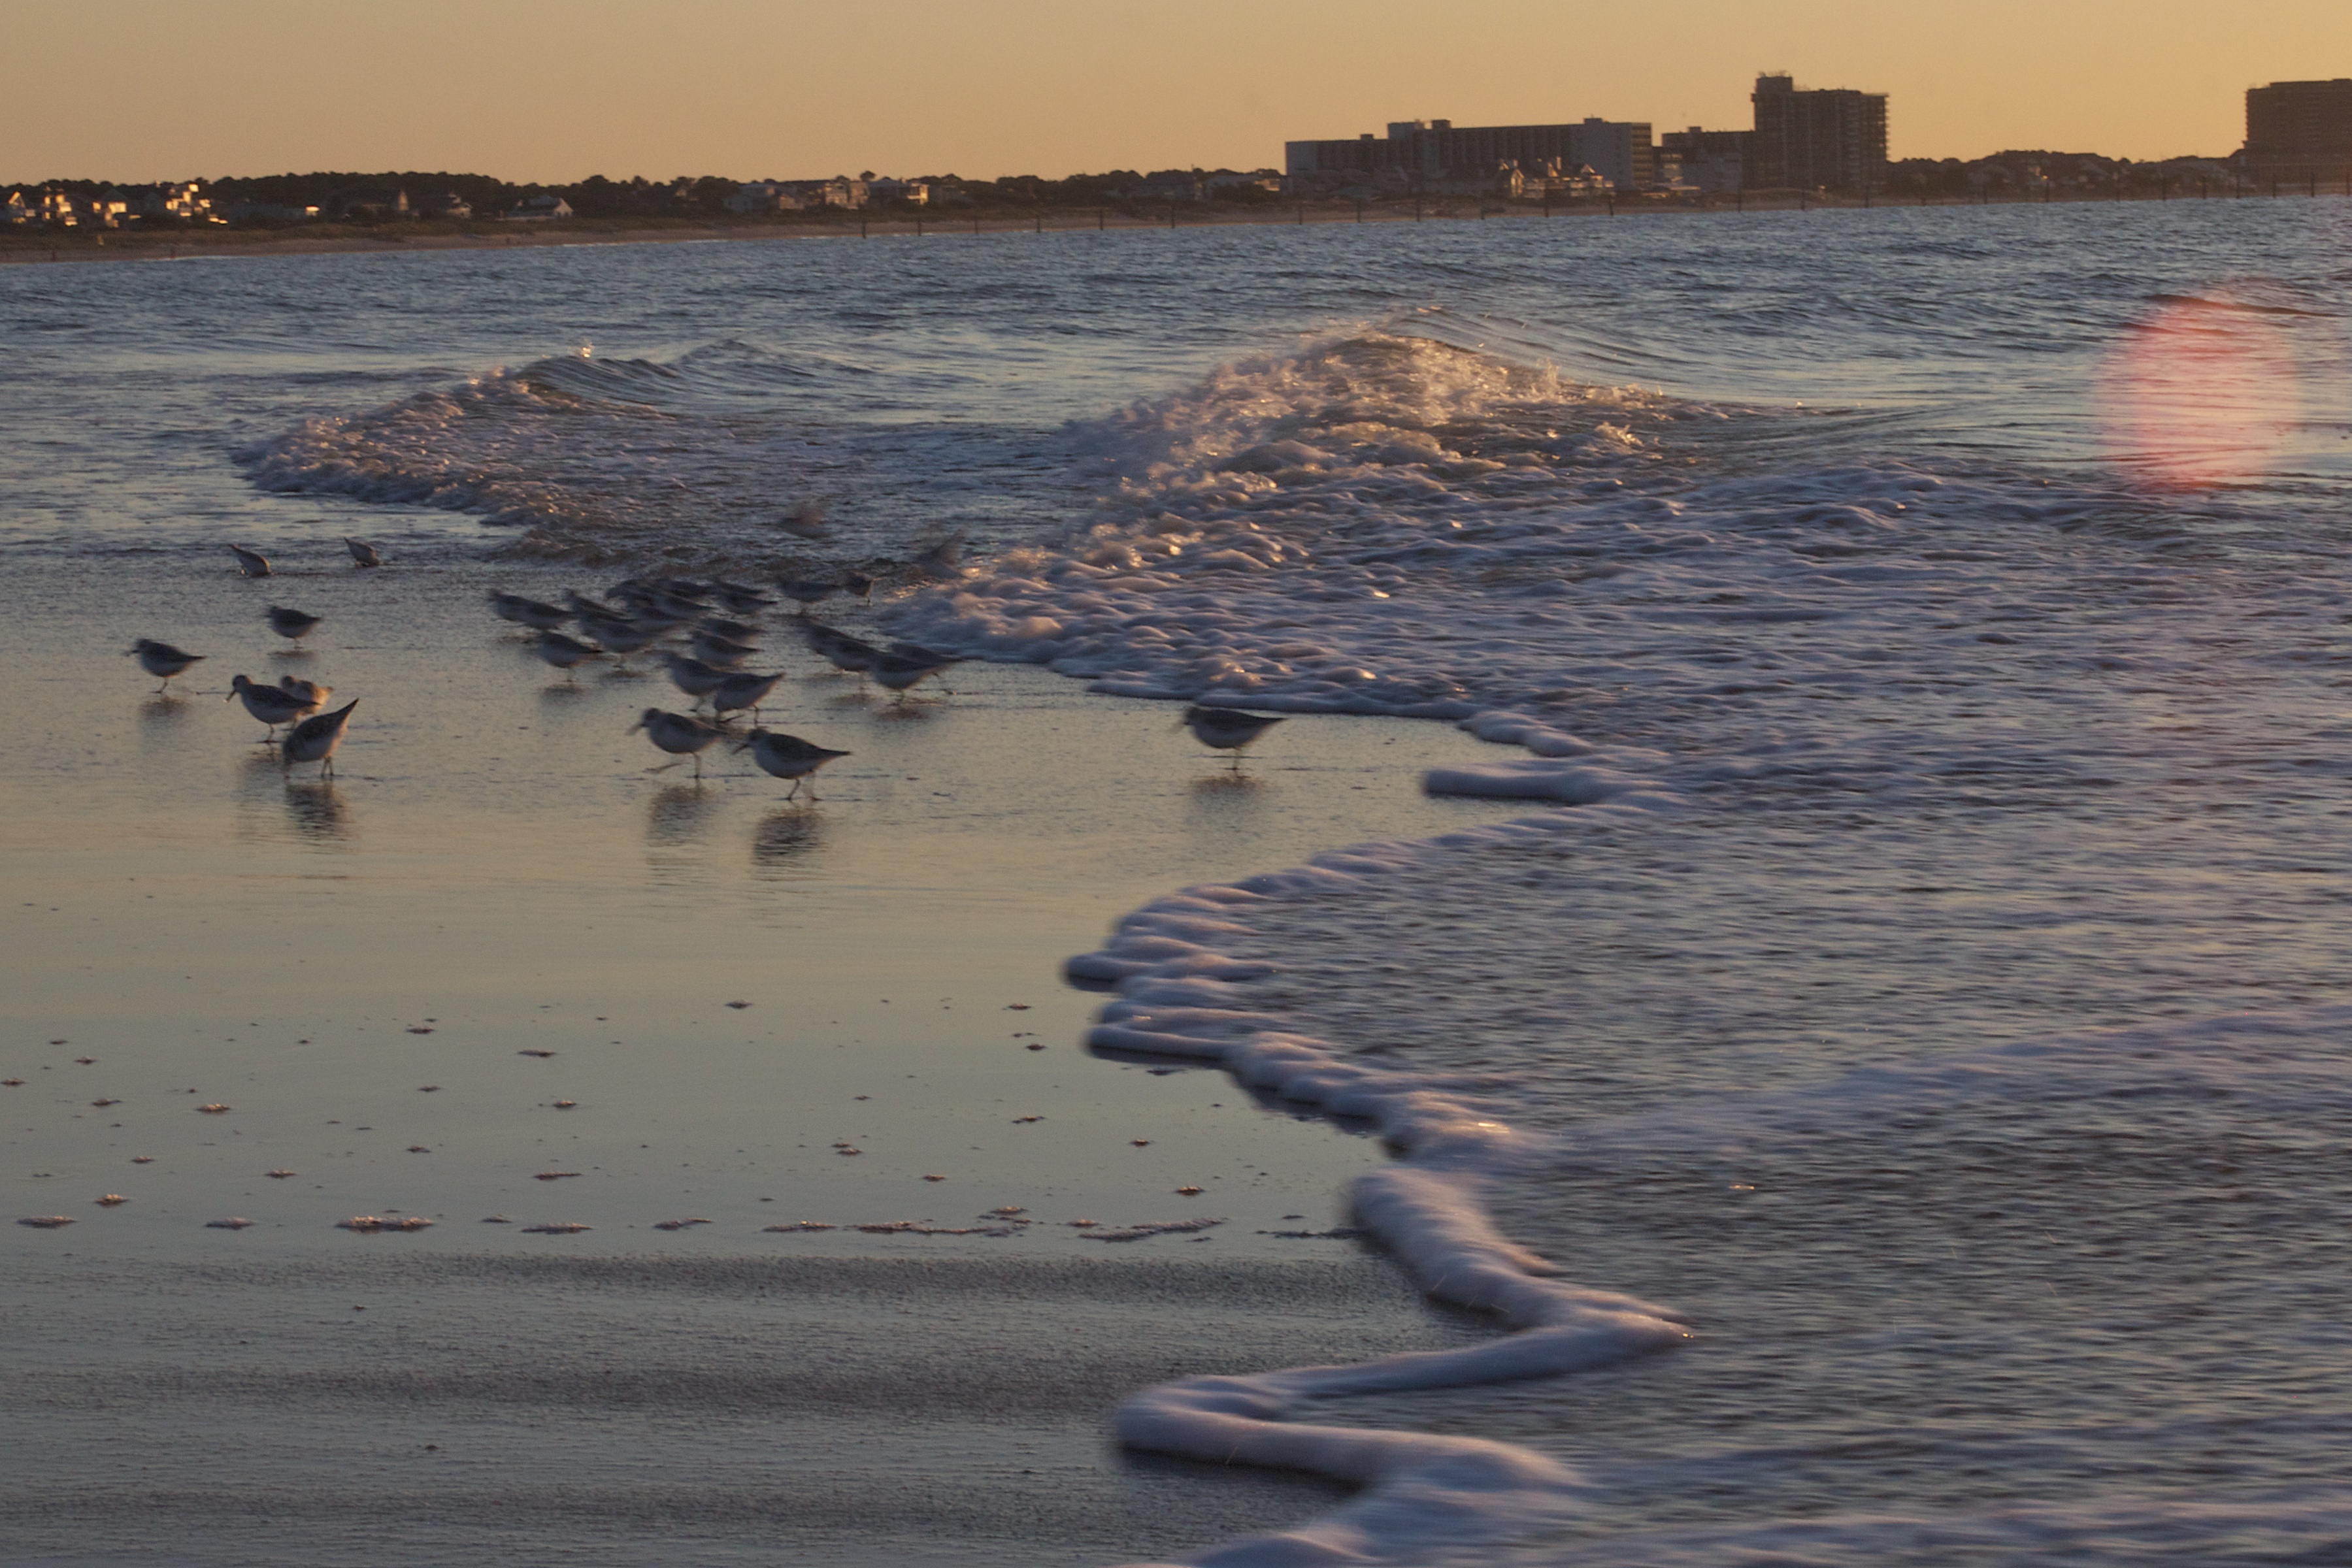
beach, sea, coast, water, sand, ocean, horizon, sunrise, sunset, morning, shore, wave, dawn, dusk, reflection, bay, body of water, odyssey, mudflat, wind wave